Mining in ancient Rome

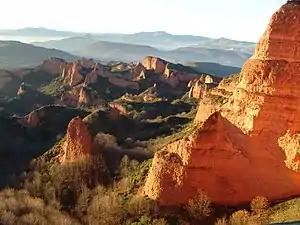
Panoramic view of Las Médulas, a gold-mining site in Spain where the Romans used sluicing techniques

The Romans used hushing, a method of hydraulic mining that uses water to erode the rock. This would be accomplished by using holes to funnel water into the area, thus breaking it up. The water was supplied to the area through aqueducts, and it would then be stored in a tank, which would flood the area when opened. Following this process, fire was used to heat the rock, which was subsequently quenched with water, thus cracking the rock through thermal shock. The Romans also used ground sluicing, which is the use of tunneling equipment or excavation equipment to mine stream beds.